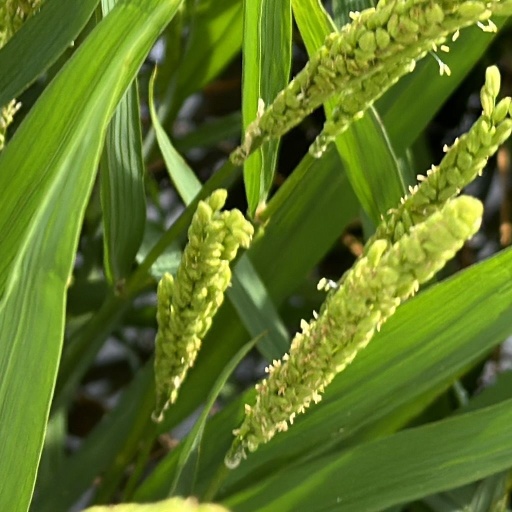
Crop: rice